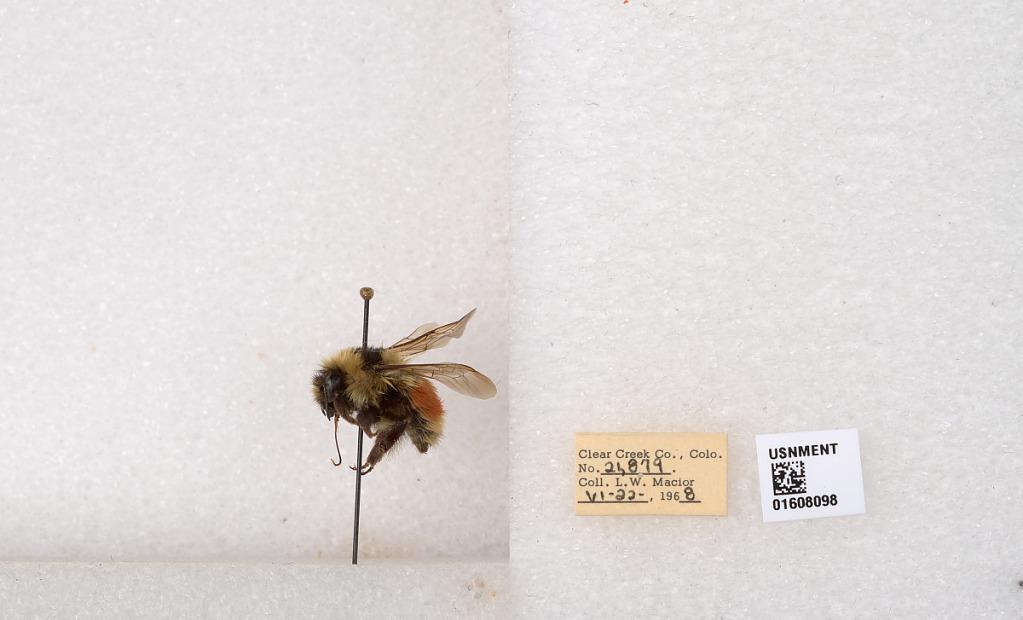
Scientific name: Bombus (Pyrobombus) sylvicola Kirby
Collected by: L. Macior
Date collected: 1968-6-22
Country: United States
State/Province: Colorado
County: Clear Creek
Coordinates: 39.6891, -105.644